Common Fisheries Policy

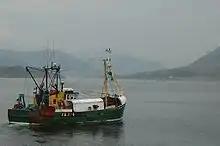
The EU's fishing fleet numbers 88,000the second largest in the worldand can fish freely across the European Union, catching nearly six million metric tonnes a year.

There are now more than 160 producer organisations (PO) in the EU. These are voluntary organisations set up by fishermen or fish farmers to assist in selling their product. Their members must include a minimum percentage of vessels in that sector, not discriminate in terms of nationality or location of their members within the EU, and must comply with other EU regulations. Organisations are required to develop plans to adjust fish catches to market demand. They may require non-members fishing in the same areas to follow the same restrictions as members.